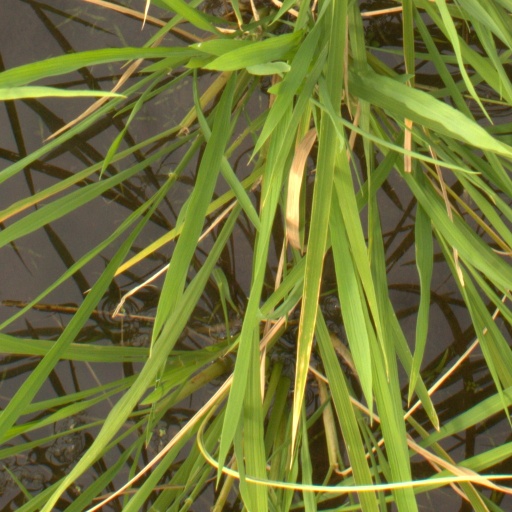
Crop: rice